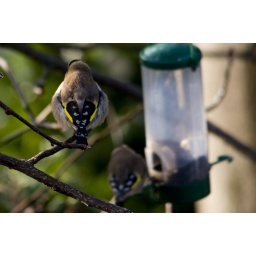
I tried photographing the Finches in the tree outside my window again, with much better results than my first attempt.